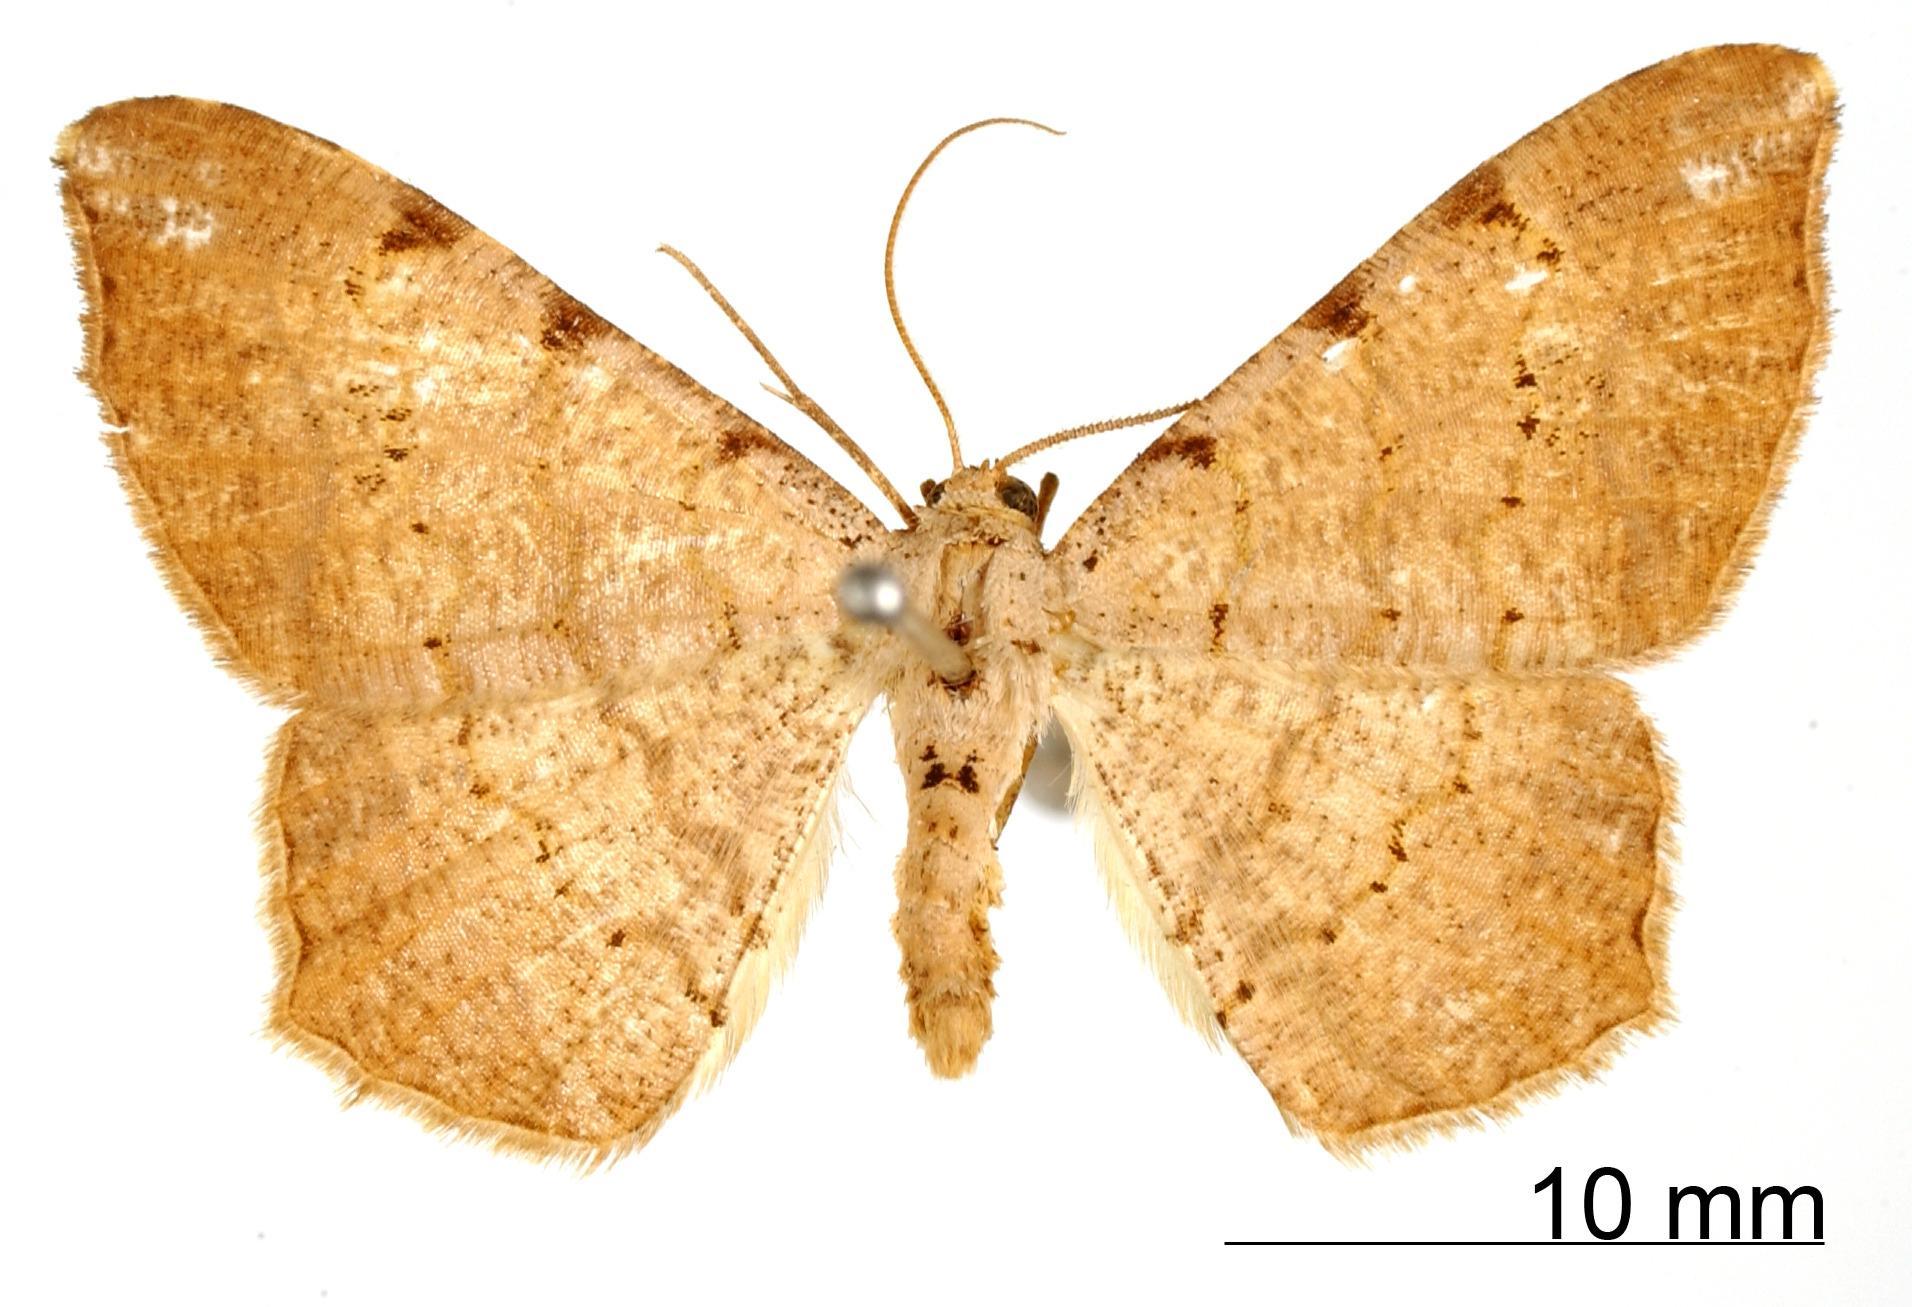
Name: Semiothisa valmonaria
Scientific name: Semiothisa valmonaria Schaus, 1901
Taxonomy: Animalia, Arthropoda, Insecta, Lepidoptera, Geometridae, Ennominae
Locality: Jalapa, Mexico, Mexico